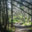
Label: forest